Flash memory

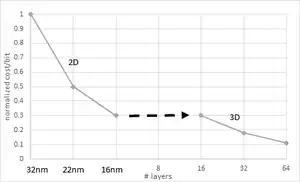
3D NAND continues scaling beyond 2D.

Vertical NAND (V-NAND) or 3D NAND memory stacks memory cells vertically and uses a charge trap flash architecture. The vertical layers allow larger areal bit densities without requiring smaller individual cells. It is also sold under the trademark "BiCS Flash", which is a trademark of Kioxia Corporation (formerly Toshiba Memory Corporation). 3D NAND was first announced by Toshiba in 2007. V-NAND was first commercially manufactured by Samsung Electronics in 2013.